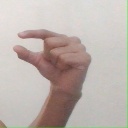
अक्षर: ग